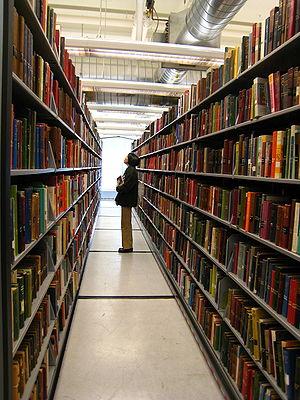
La Minneapolis Public Library and Information Center est un ensemble de bibliothèques desservant les résidents de Minneapolis. Sa création date de 1860 sous le nom de Minneapolis Athenæum. La MPL comprend aujourd'hui une bibliothèque centrale située en centre ville et quatorze bibliothèques secondaires - ou « communautaires ». Chaque bibliothèque dispose d'une équipe de direction chargée de discuter des services disponibles à la bibliothèque avec les écoles de leur secteur. Selon le rapport du conseil d'administration de 2004, les collections contiennent environ 3,1 millions d'articles dont 2,2 millions à la bibliothèque centrale.